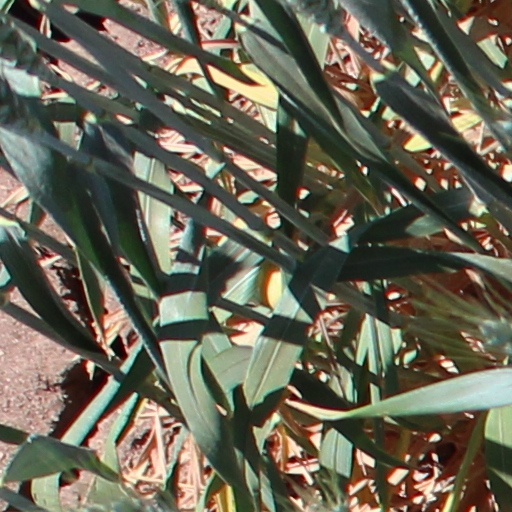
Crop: wheat